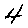
Label: 4